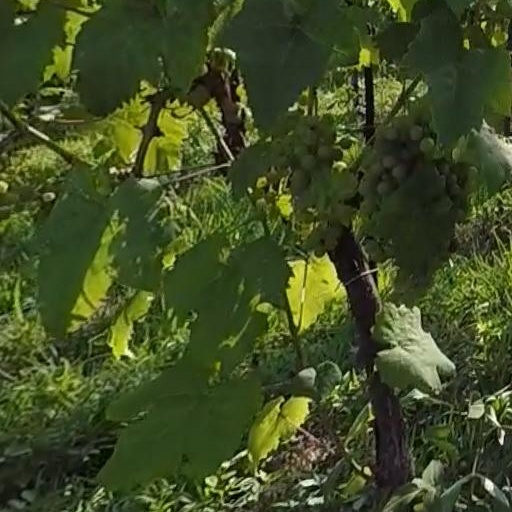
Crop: grape